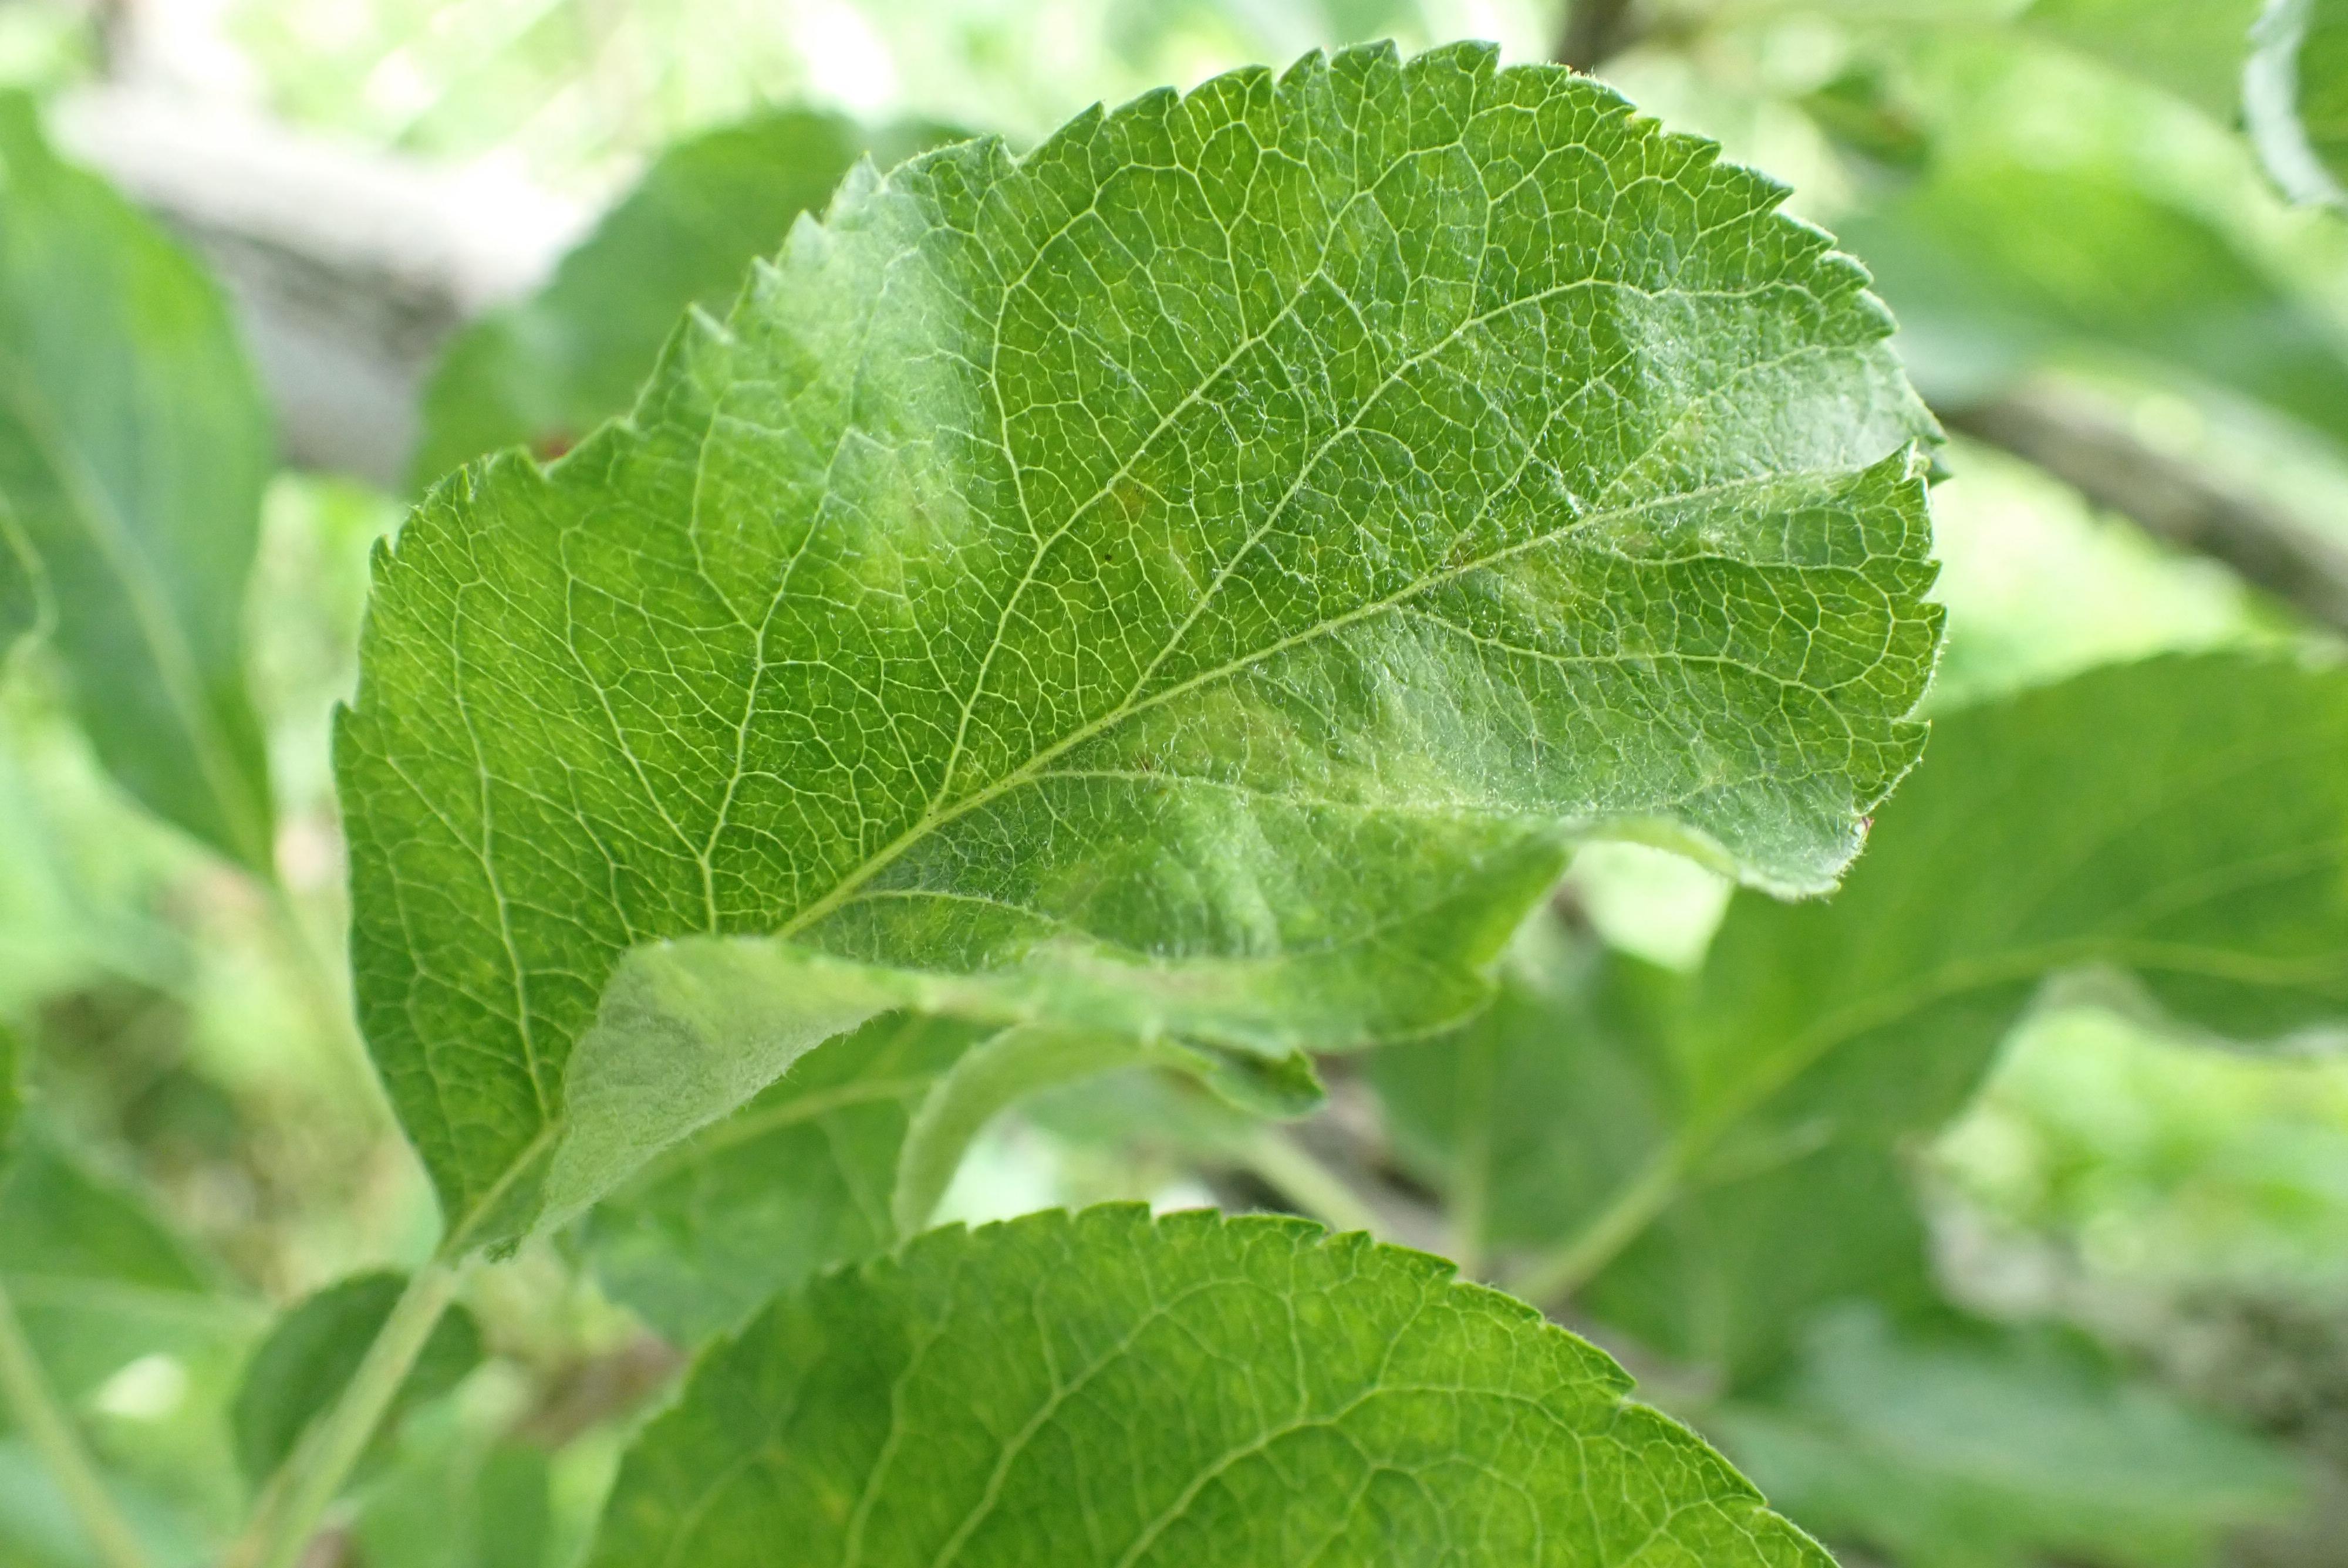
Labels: scab